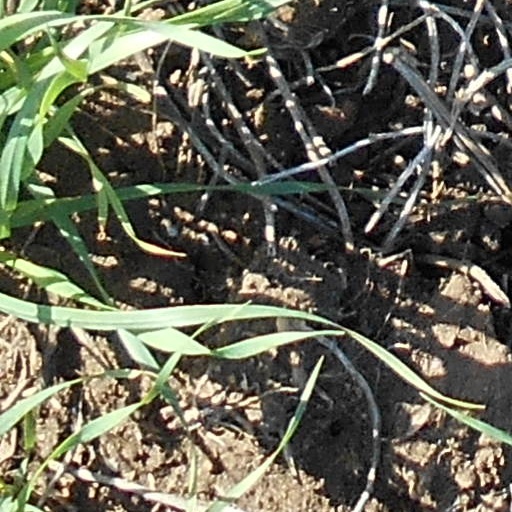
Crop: wheat